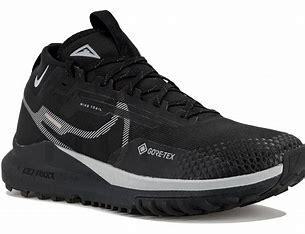
Brand: Nike
Model: Pegasus 4 Gore TEX